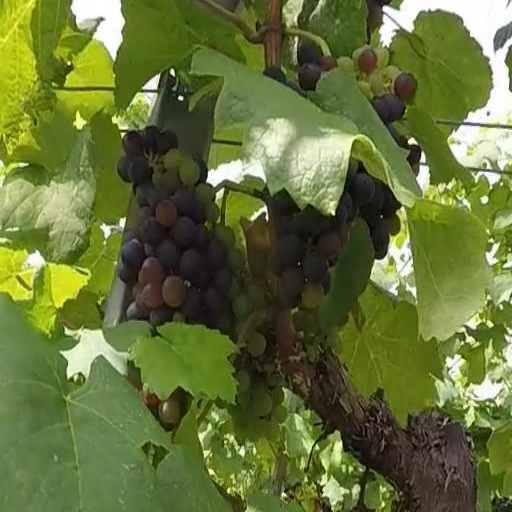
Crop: grape